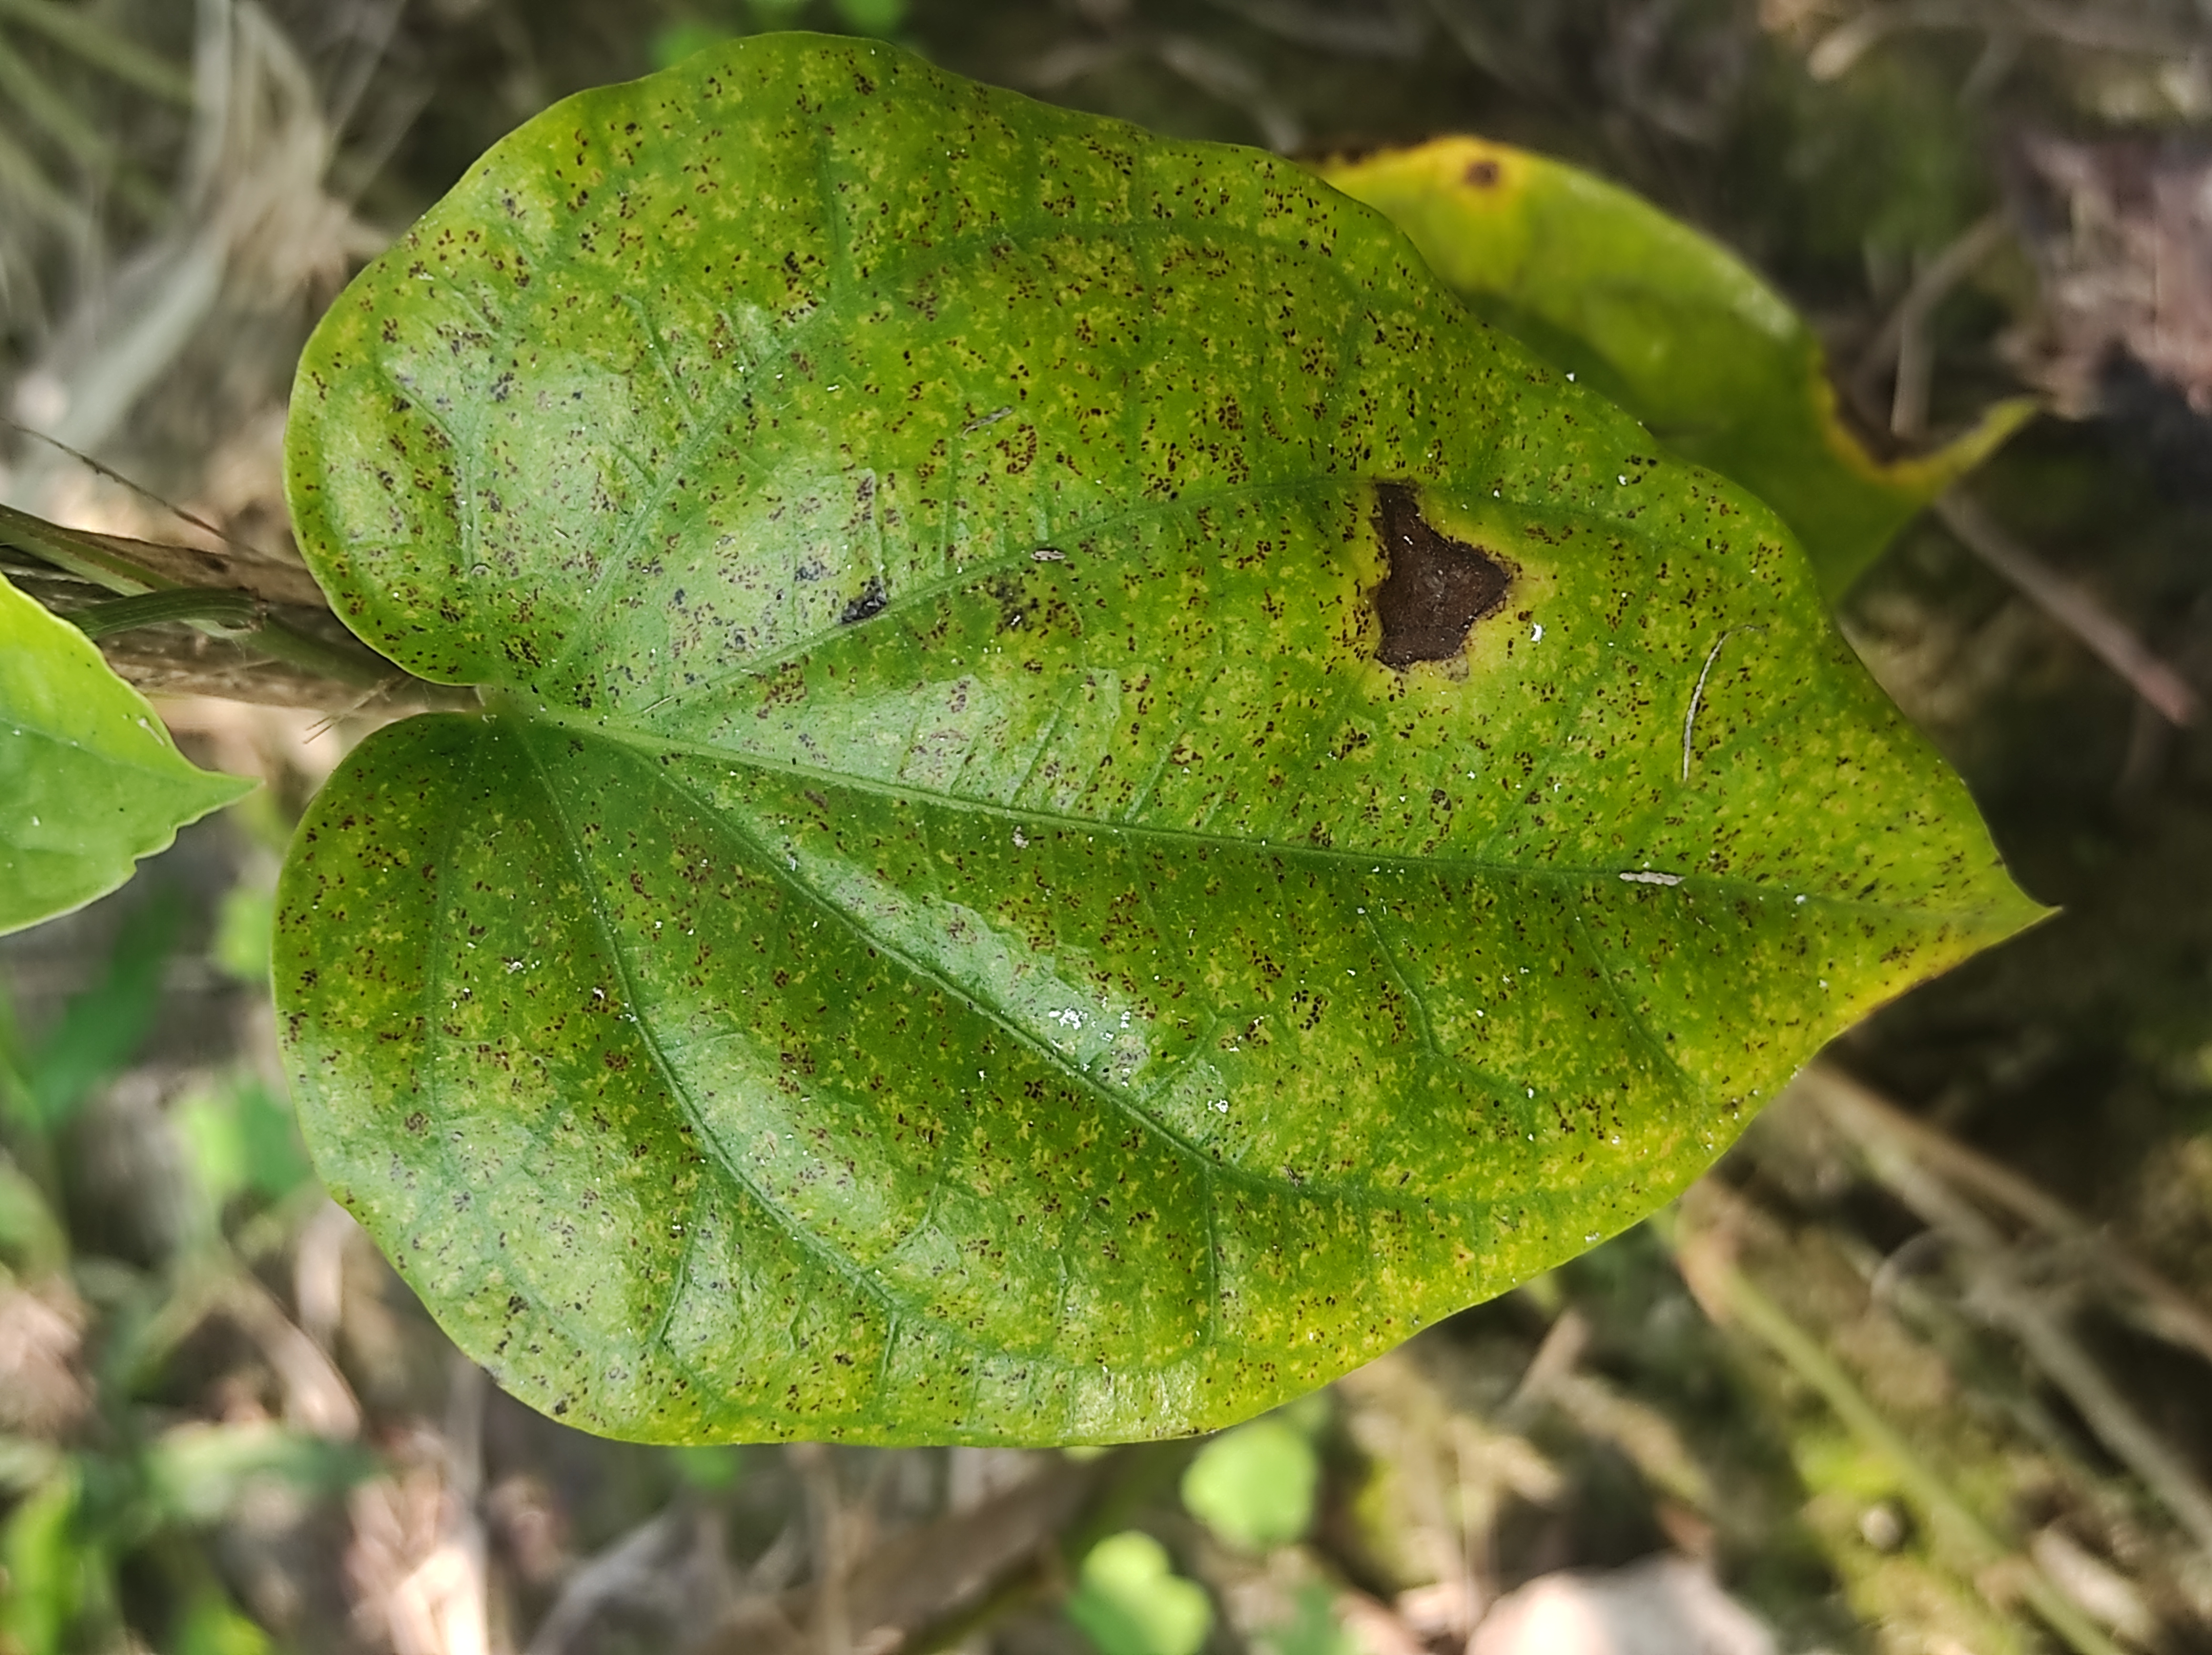
Label: Fungal_Brown_Spot_Disease